Aiways U6

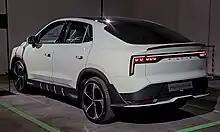
Aiways U6 rear

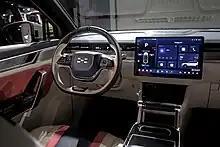
Interior

The U6 will be the second all-electric model produced by Chinese start up, Aiways. It is based on the U6 ion concept first shown at the Chengdu Auto Show in China in July 2020, and went into pre-production at Aiways’ Shangrao plant in May 2021.